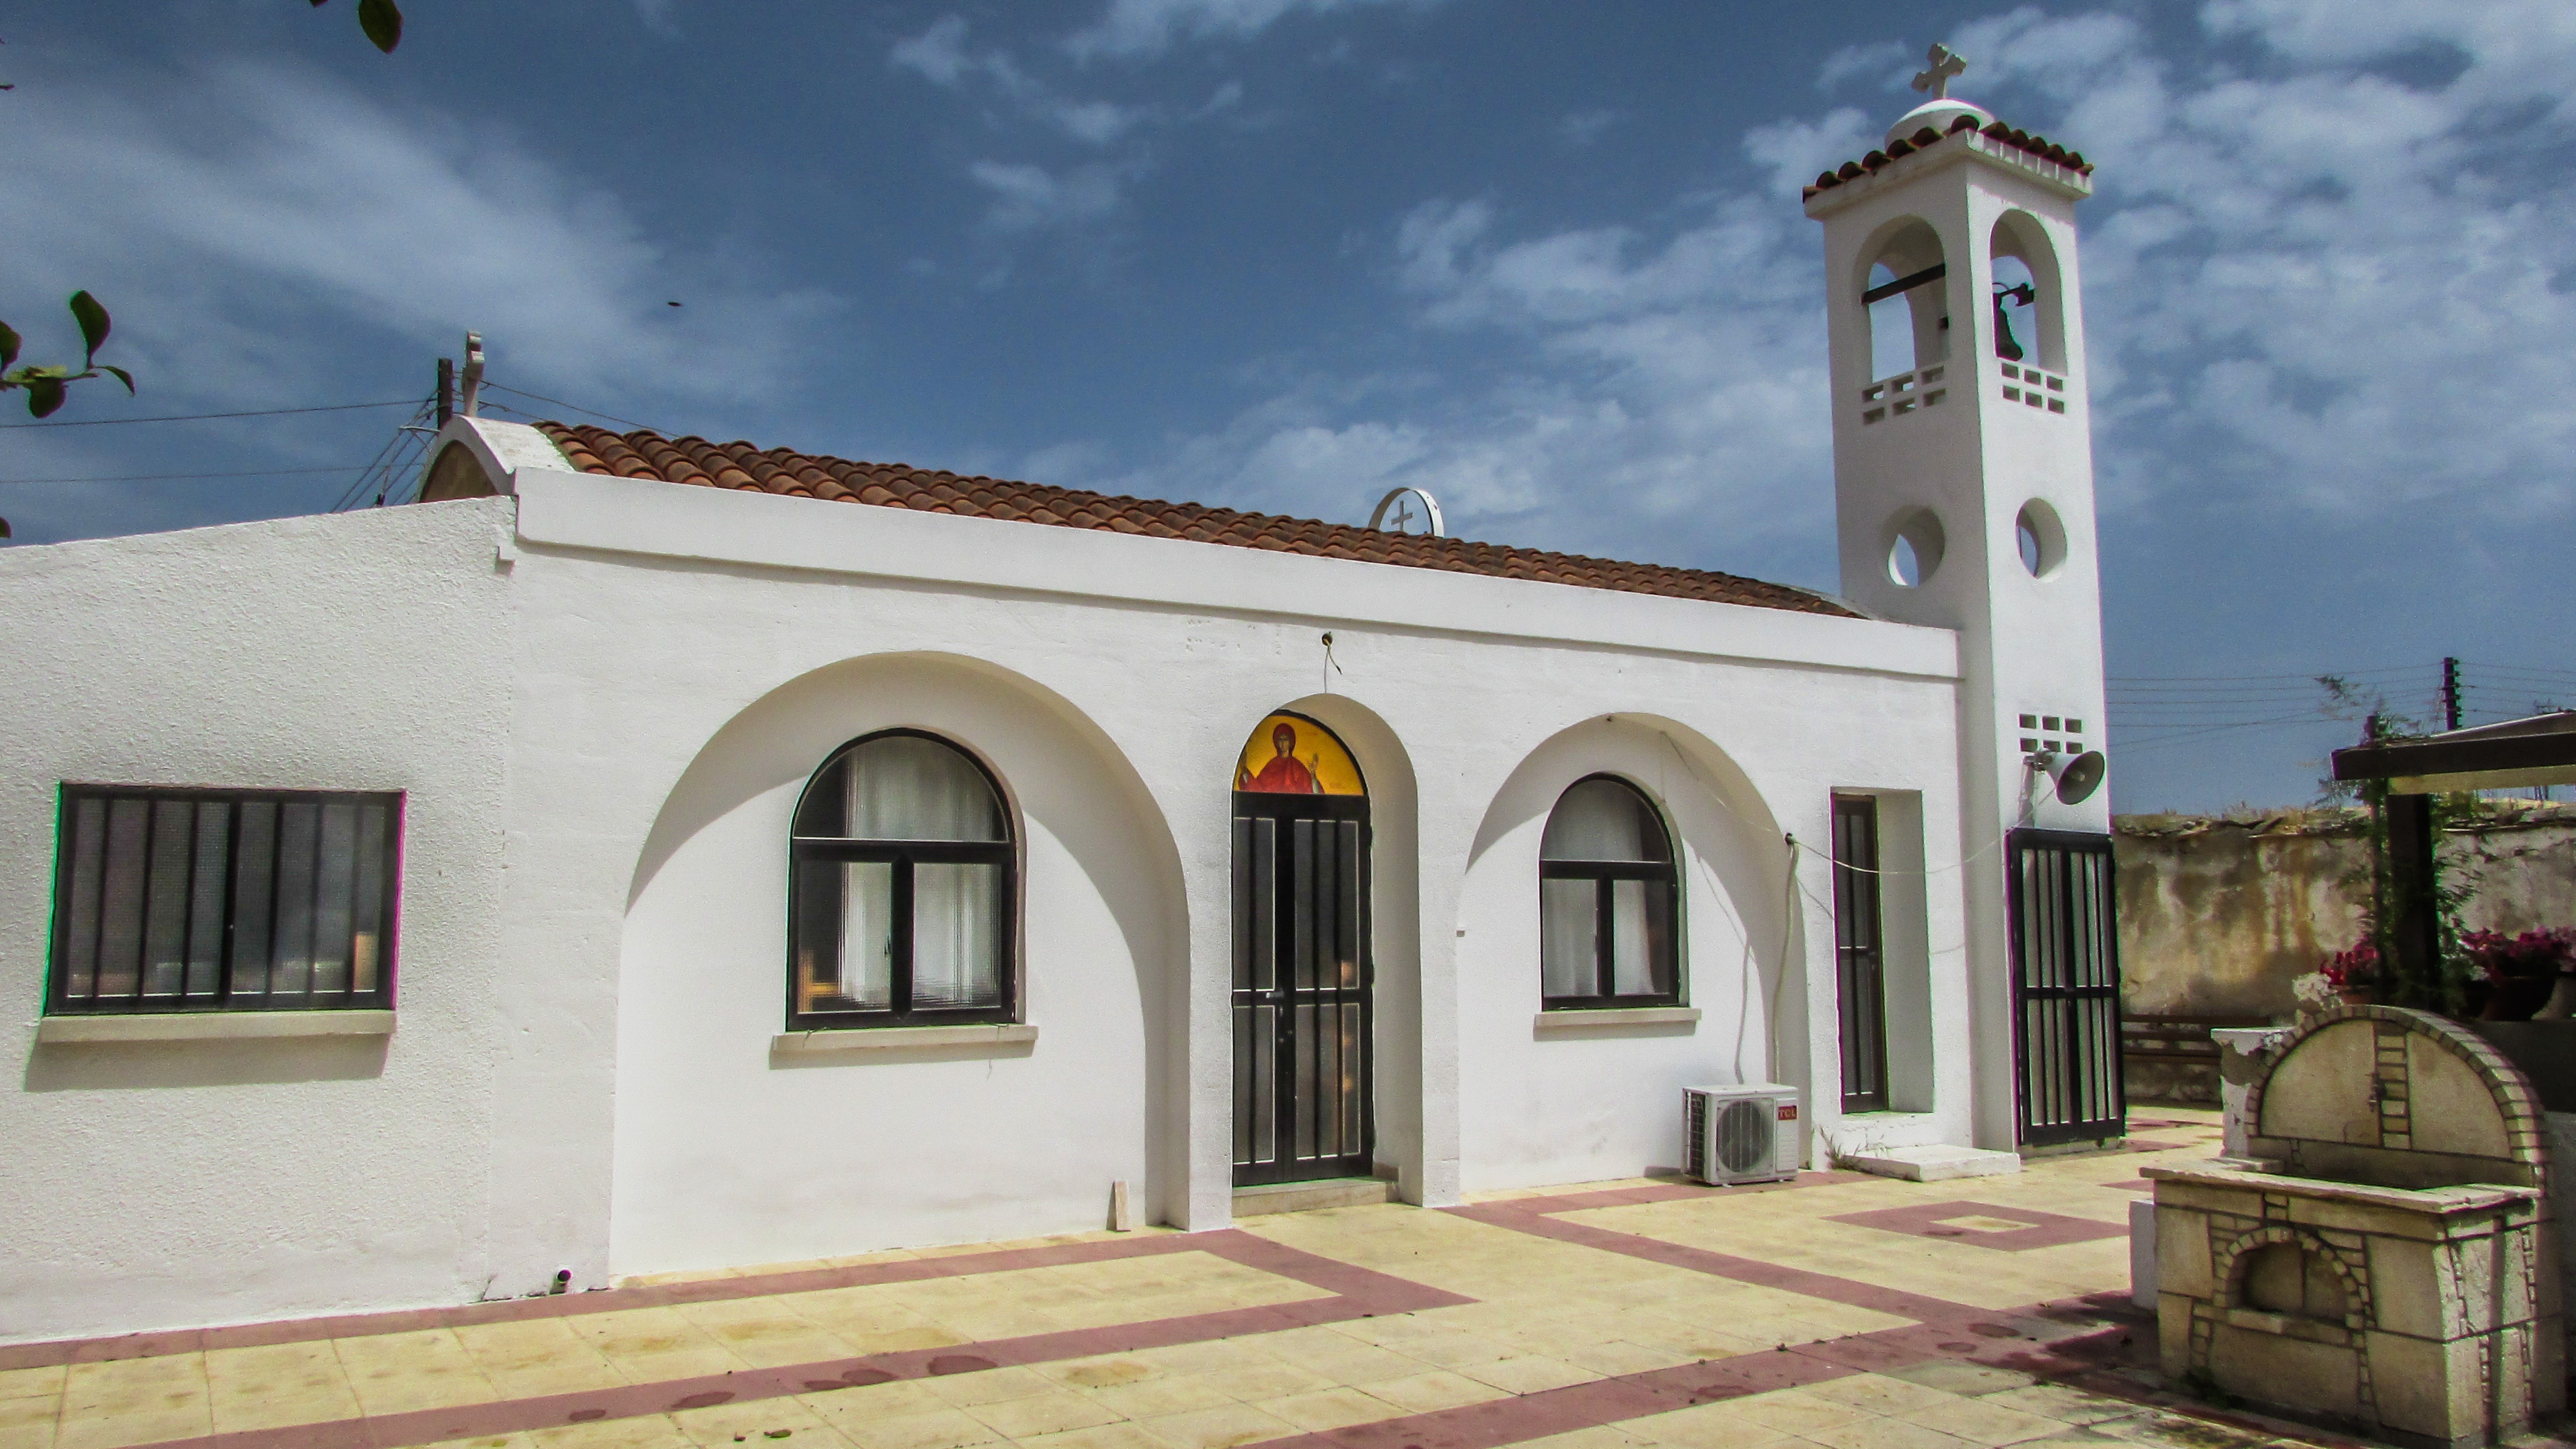
building, facade, church, chapel, place of worship, monastery, mosque, synagogue, orthodox, estate, cyprus, hacienda, paralimni, ayia marina, spanish missions in california